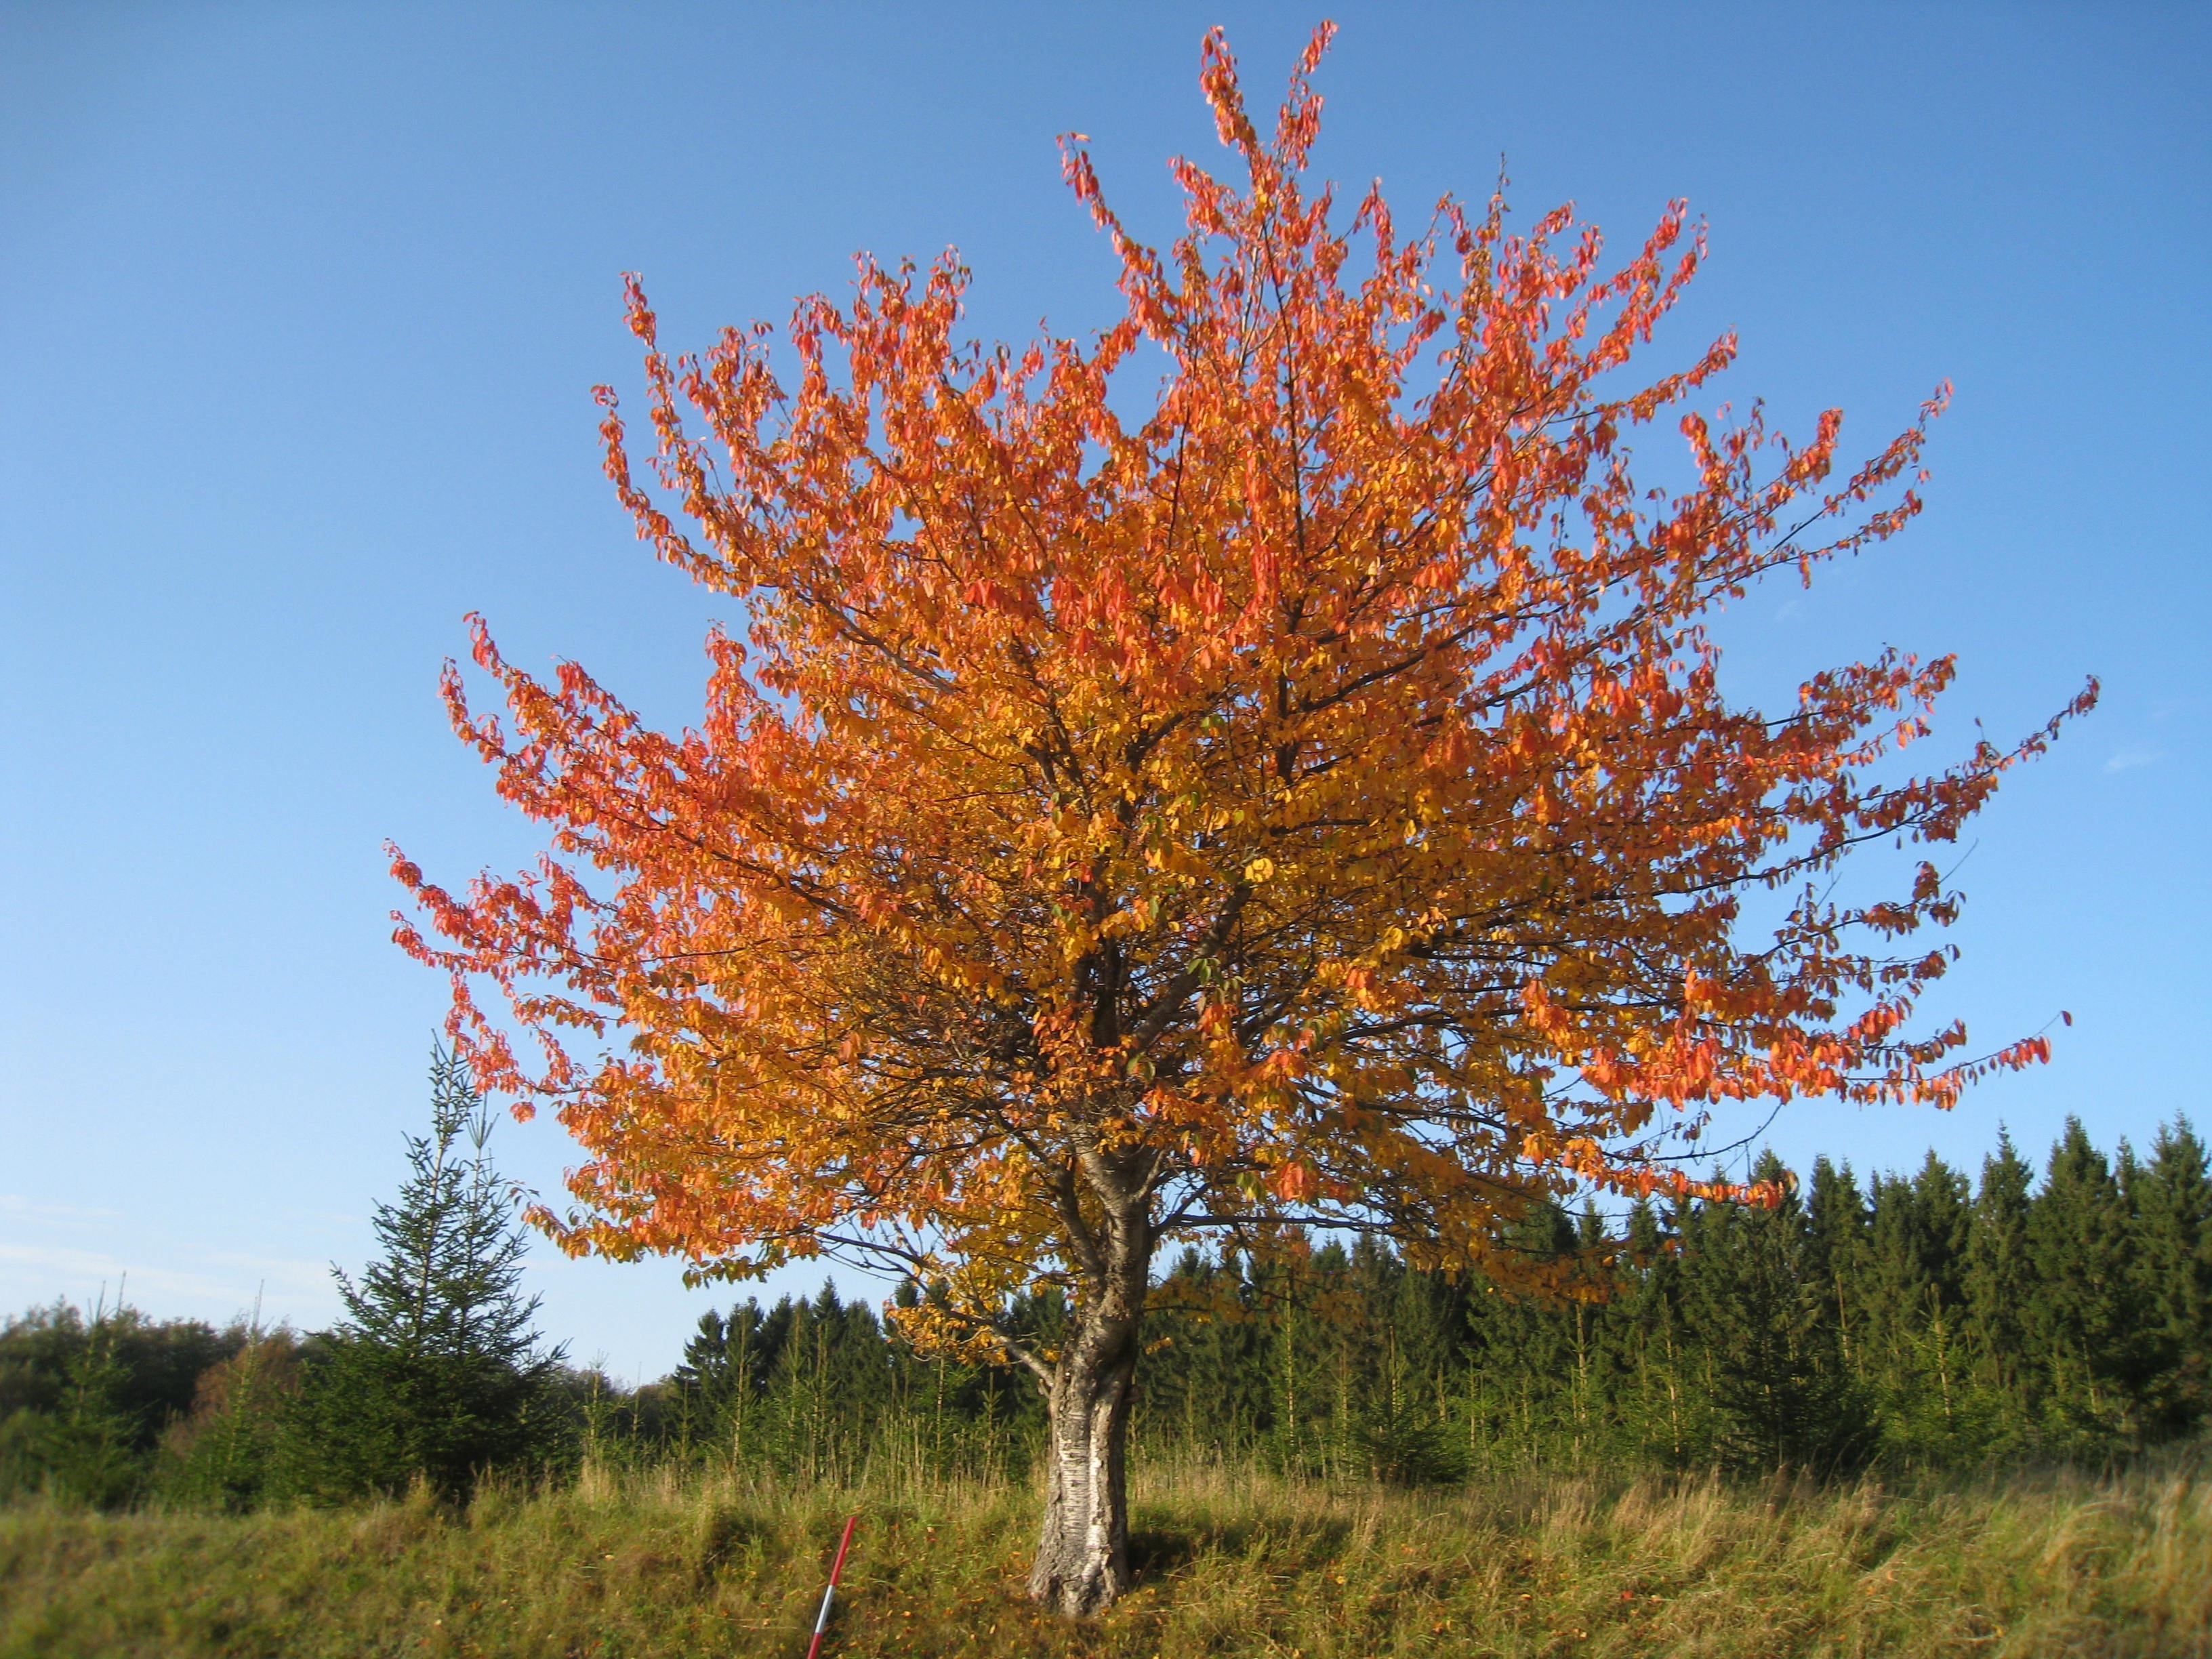
tree, nature, forest, branch, plant, prairie, leaf, foliage, autumn, season, maple tree, colors, deciduous, larch, ecosystem, flowering plant, biome, woody plant, temperate broadleaf and mixed forest, land plant